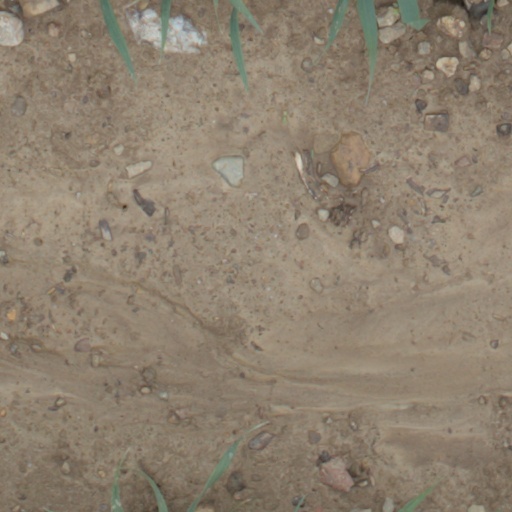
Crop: wheat